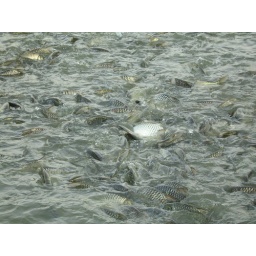
Feeding in fish in the lake